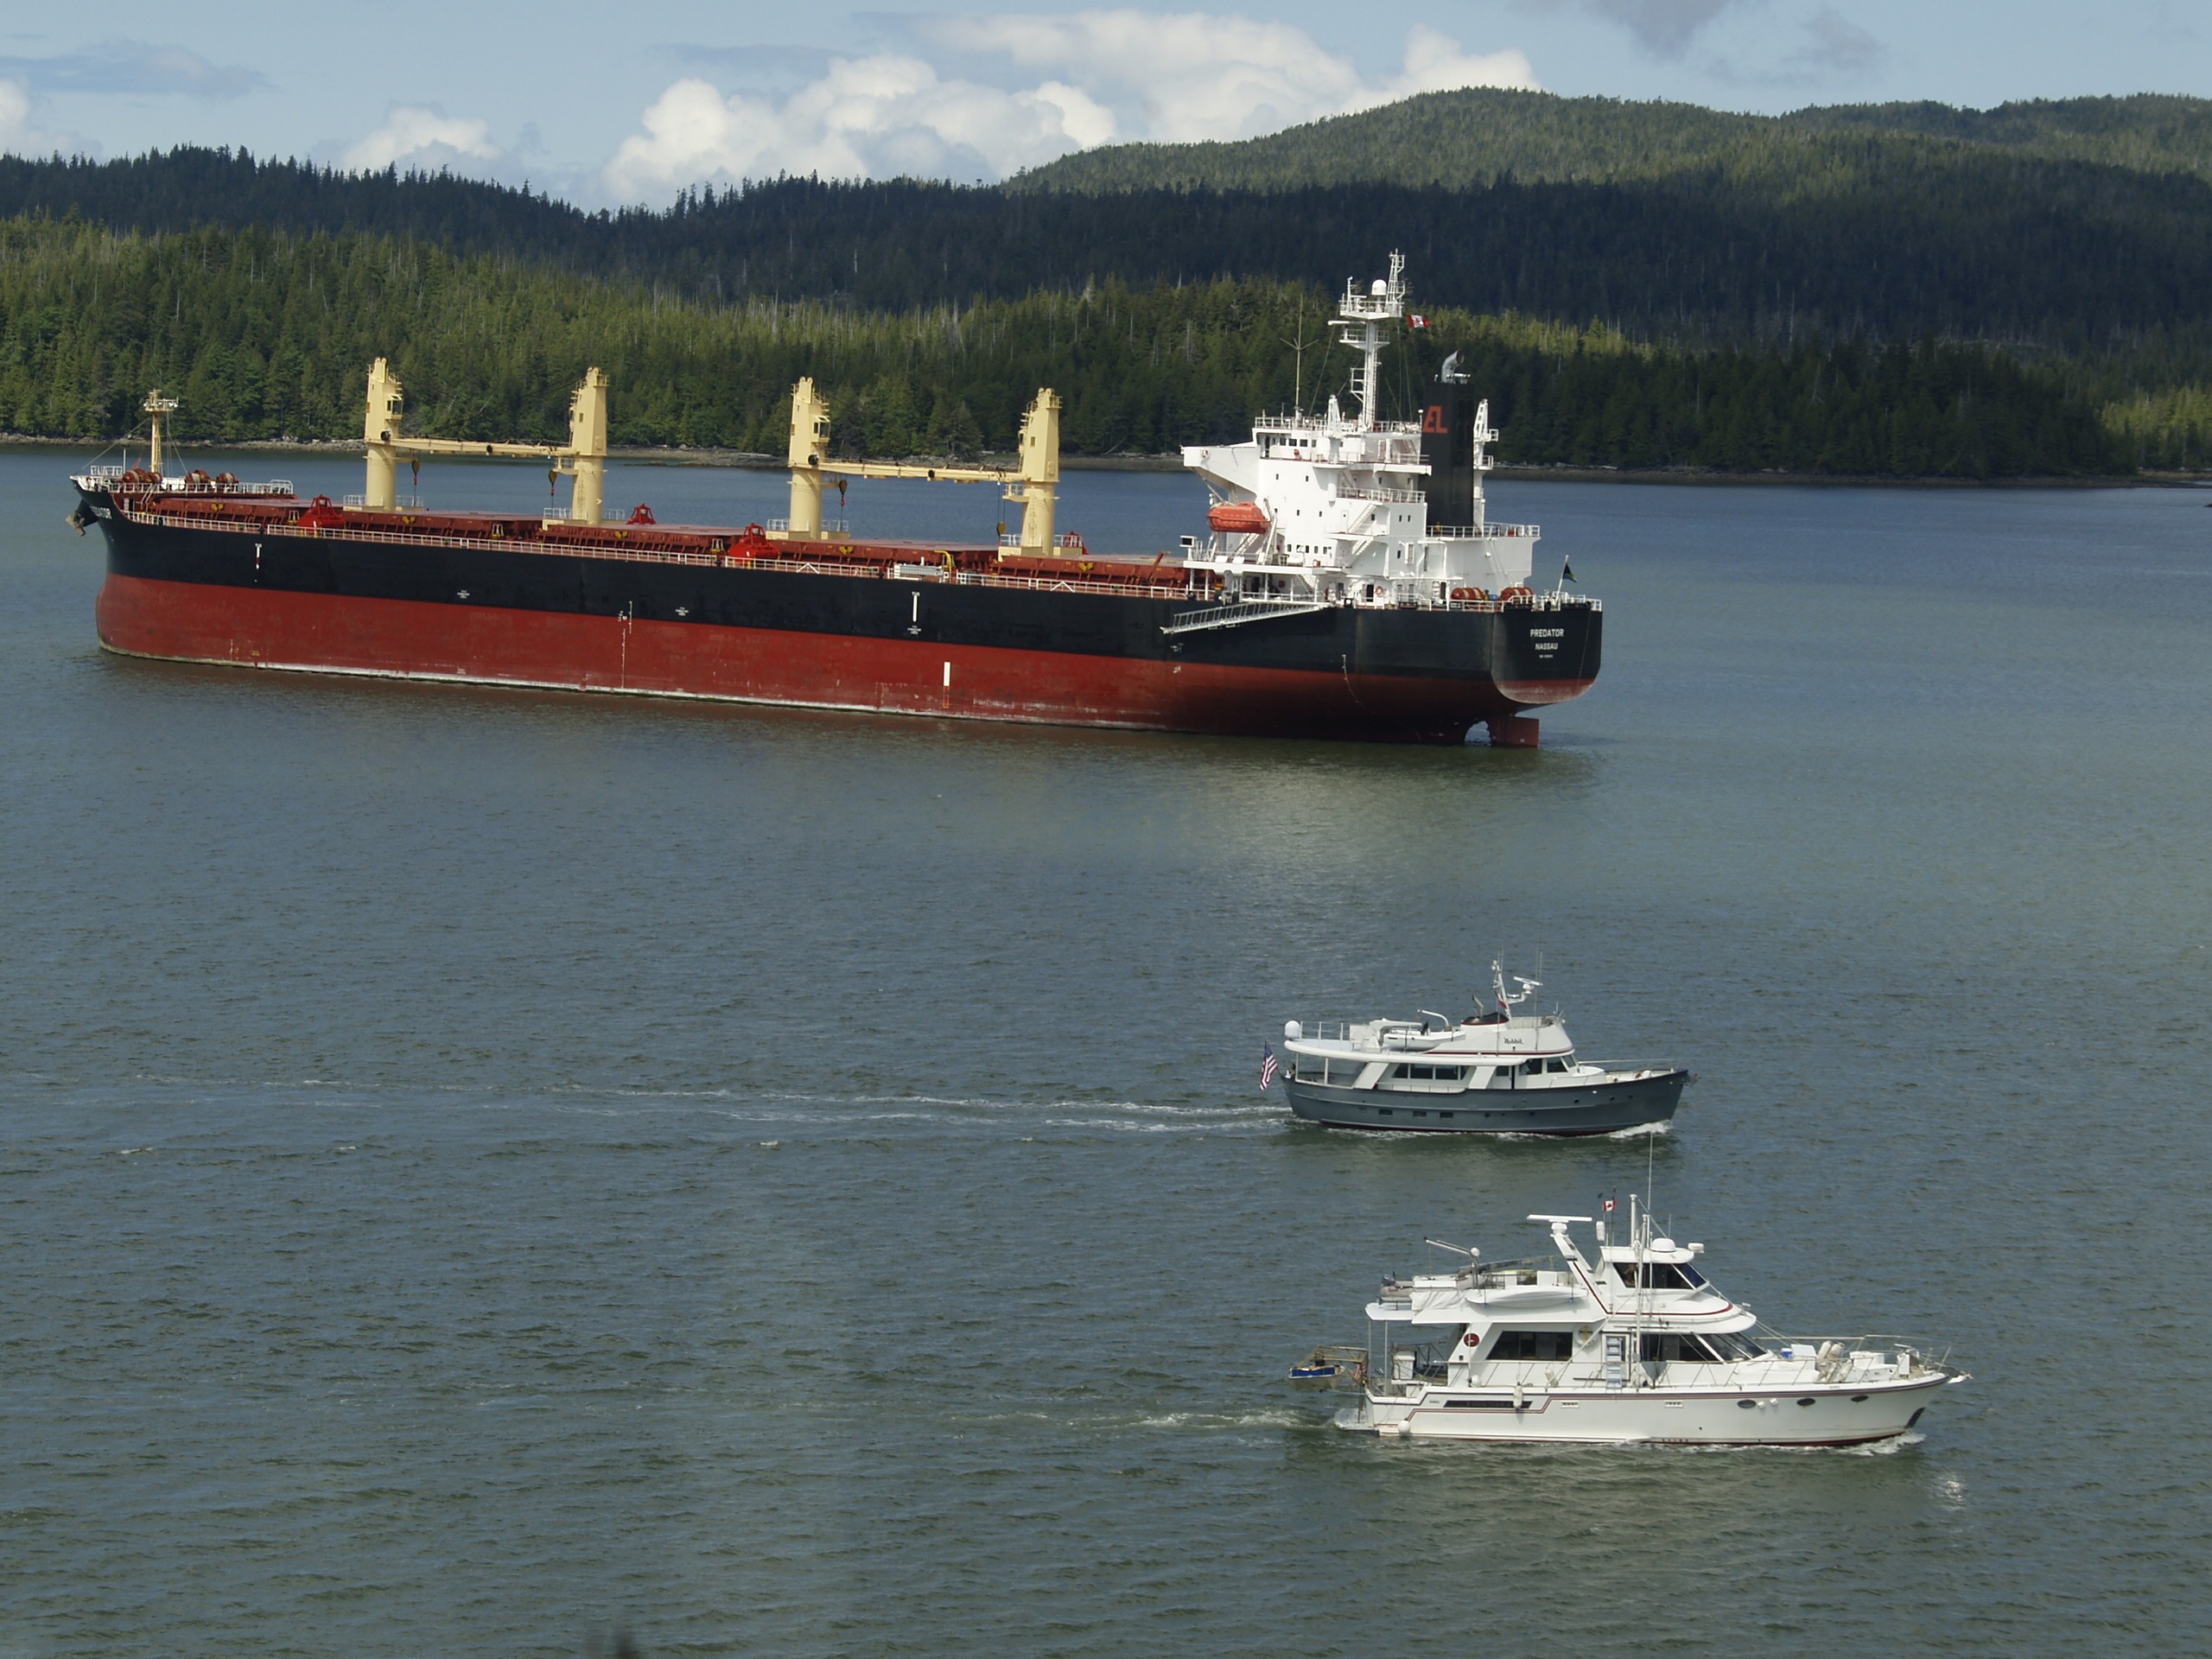
landscape, sea, water, boat, ship, tanker, vehicle, scenery, bay, harbor, cargo ship, ferry, canada, boats, channel, pacific, watercraft, fishing vessel, passenger ship, british columbia, freight transport, prince rupert